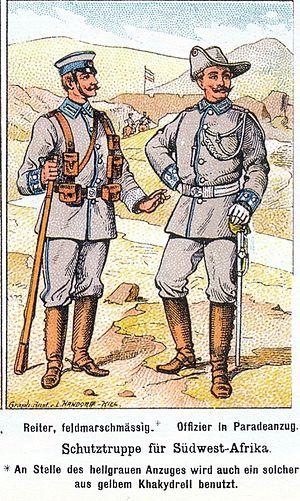
Les Troupes coloniales et indigènes allemandes constituent la force armée chargée de la protection et de la défense de l'Empire colonial allemand entre les années 1890 et 1918. Elles prirent notamment part à la Première Guerre mondiale au terme de laquelle elles disparurent après la défaite militaire de l'Empire allemand et le partage de ses colonies entre les nations alliées.